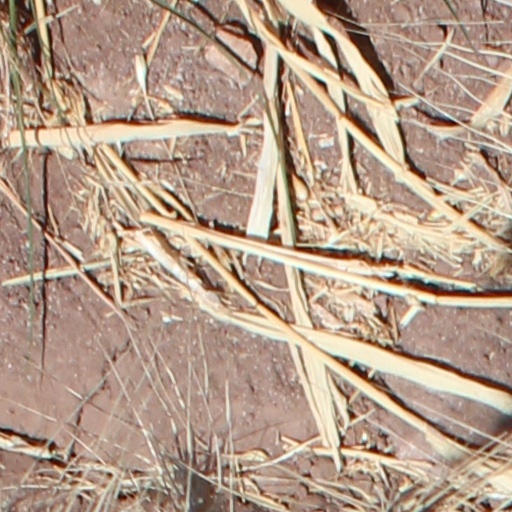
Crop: wheat